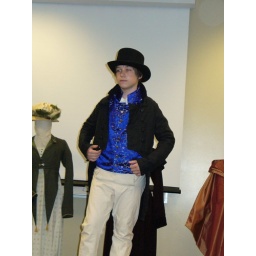
A young boy in fine attire